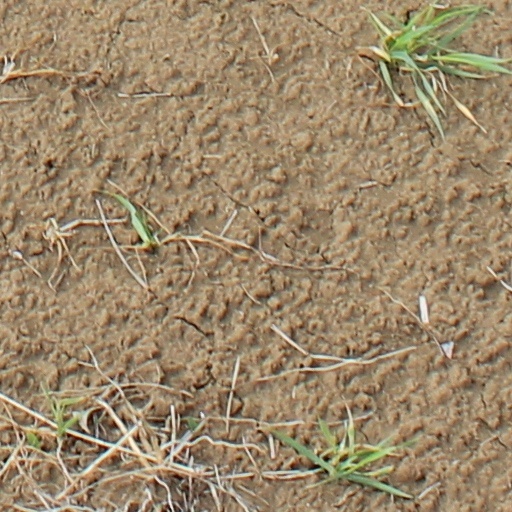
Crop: wheat